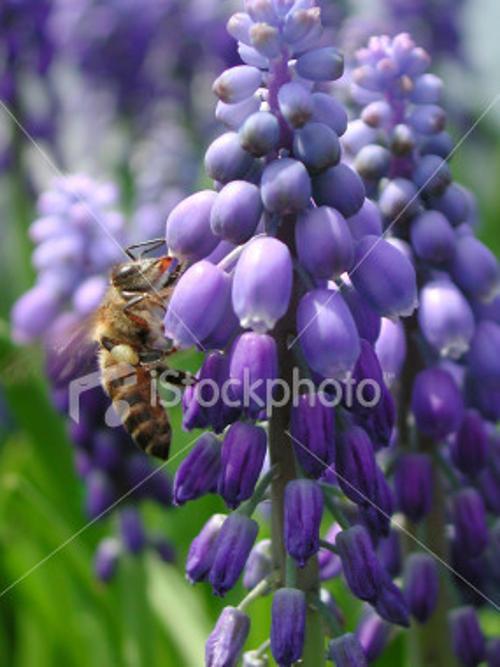
Label: grape hyacinth